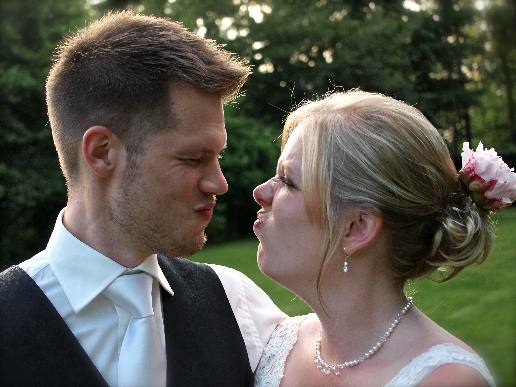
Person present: Yes